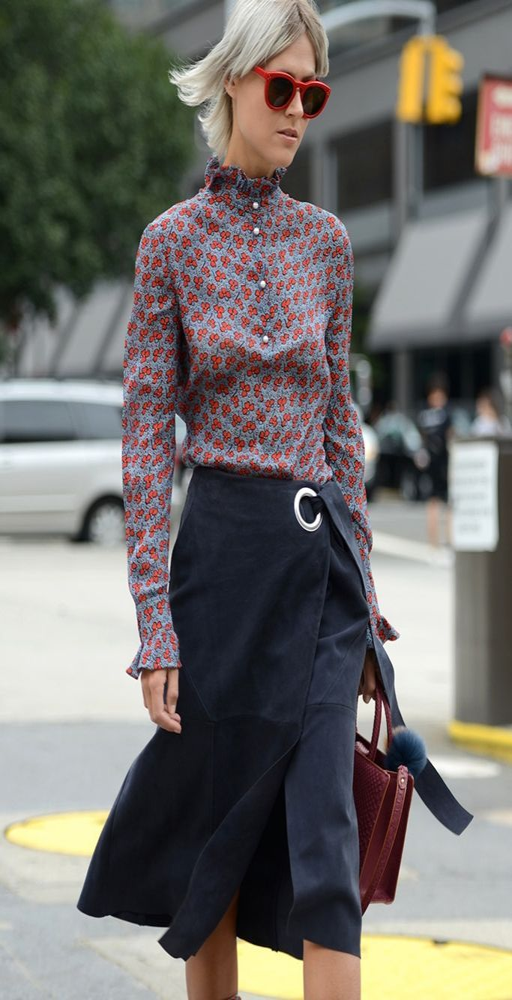
wrap skirt , on the streets .